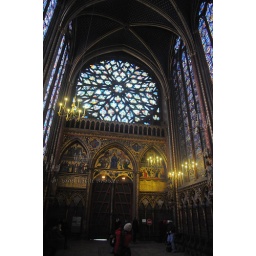
Ste-Chapelle with the most beautiful stained glass windows in Paris